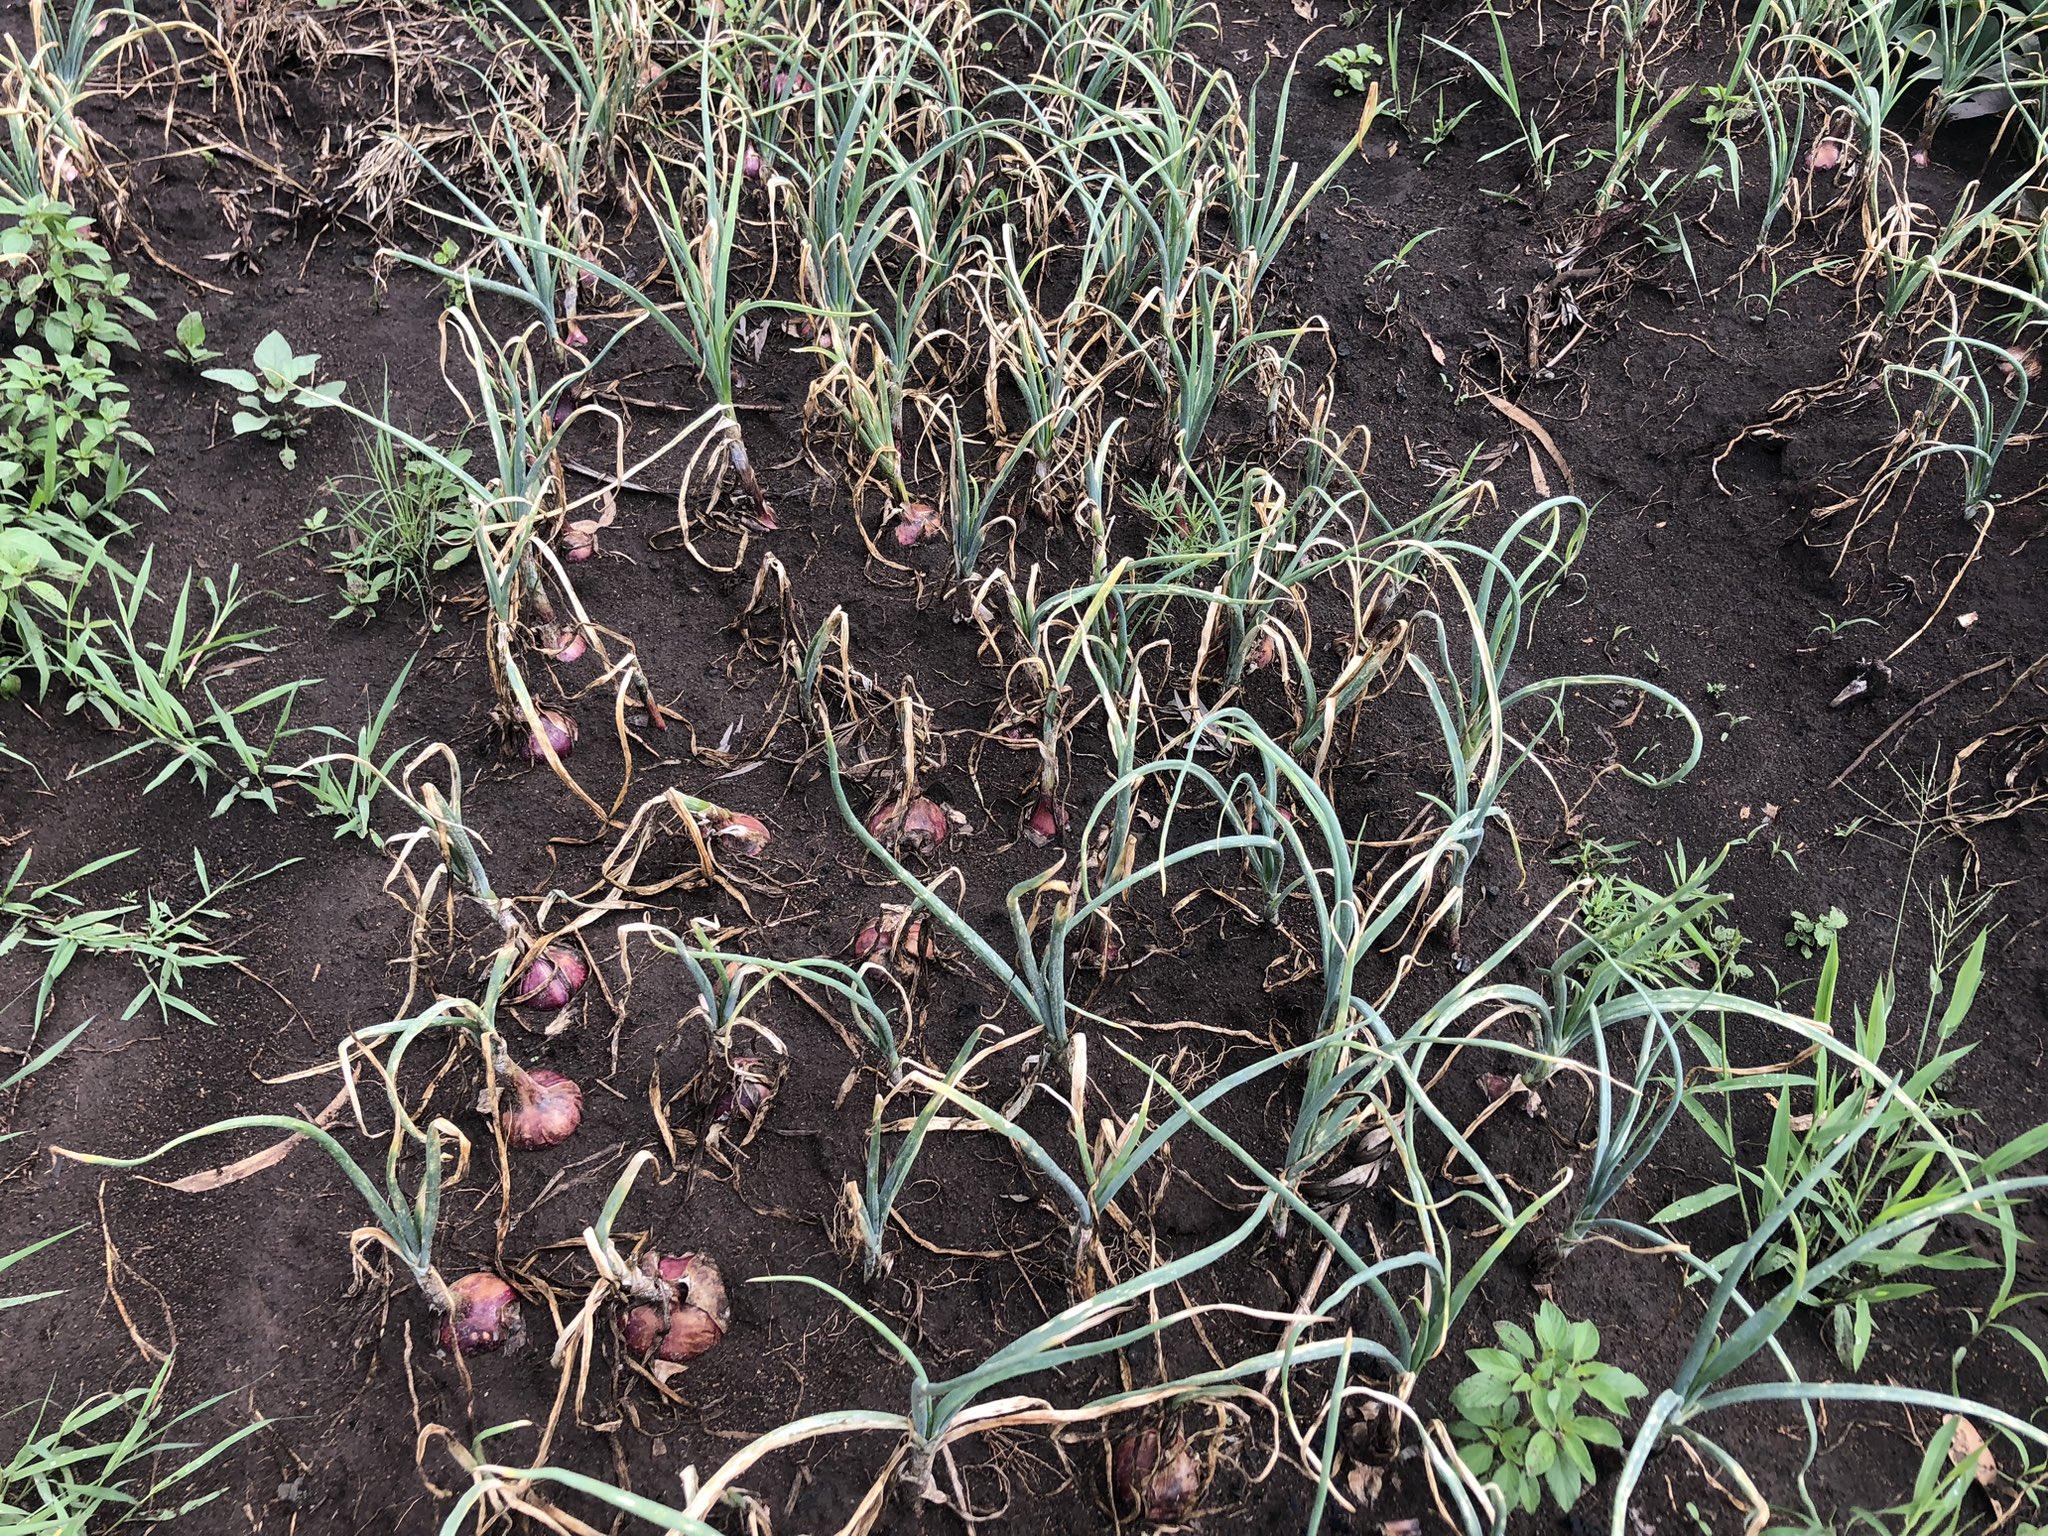
Ulimaji wa zao la vitunguu kwaajili ya biashara, vikiwa bado vipo shambani vimechipua miche mirefu ya rangi ya kijani, vikiwa tayari kwa ajili ya uvunaji na kupelekwa katika masoko ili kuuzwa.